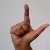
The image shows a hand gesture representing the letter 'L' in Indian Sign Language.